Helicopter rotor

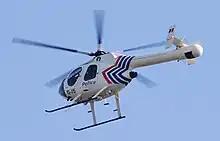
MD Helicopters 520N NOTAR

The semirigid rotor can also be referred to as a teetering or seesaw rotor. This system is normally composed of two blades that meet just under a common flapping or teetering hinge at the rotor shaft. This allows the blades to flap together in opposite motions like a seesaw. This underslinging of the blades below the teetering hinge, combined with an adequate dihedral or coning angle on the blades, minimizes variations in the radius of each blade's center of mass from the axis of rotation as the rotor turns, which in turn reduces the stress on the blades from lead and lag forces caused by the Coriolis effect. Secondary flapping hinges may also be used to provide sufficient flexibility to minimize bouncing. Feathering is accomplished by the feathering hinge at the blade root, which allows changes to the pitch angle of the blade.